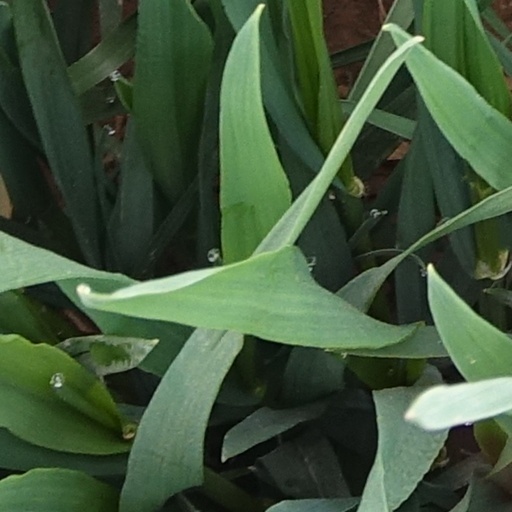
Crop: wheat